Yellow warbler

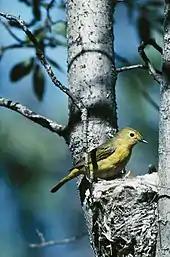
Female yellow warbler attending nestlings, Yukon Flats National Wildlife Refuge, Alaska (USA)

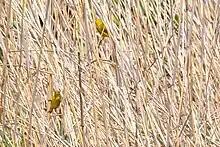
Male (above) and female yellow warblers foraging in a reedbed, Mill Creek Streamway Park, Kansas (United States)

American yellow warblers breed in most of North America from the tundra southwards, except for the far Southwest and the Gulf of Mexico coast. American yellow warblers winter to the south of their breeding range, from southern California to the Amazon region, Bolivia and Peru. The mangrove and golden warblers occur to the south of it, to the northern reaches of the Andes.